Gene-X

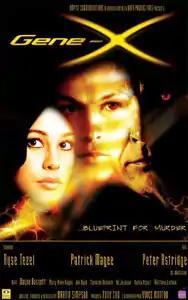

Gene-X is an independent Australian feature film, released in the latter half of 2006. It is directed and written by Martin Simpson and stars Ayşe Tezel, Patrick Magee and Peter Astridge.